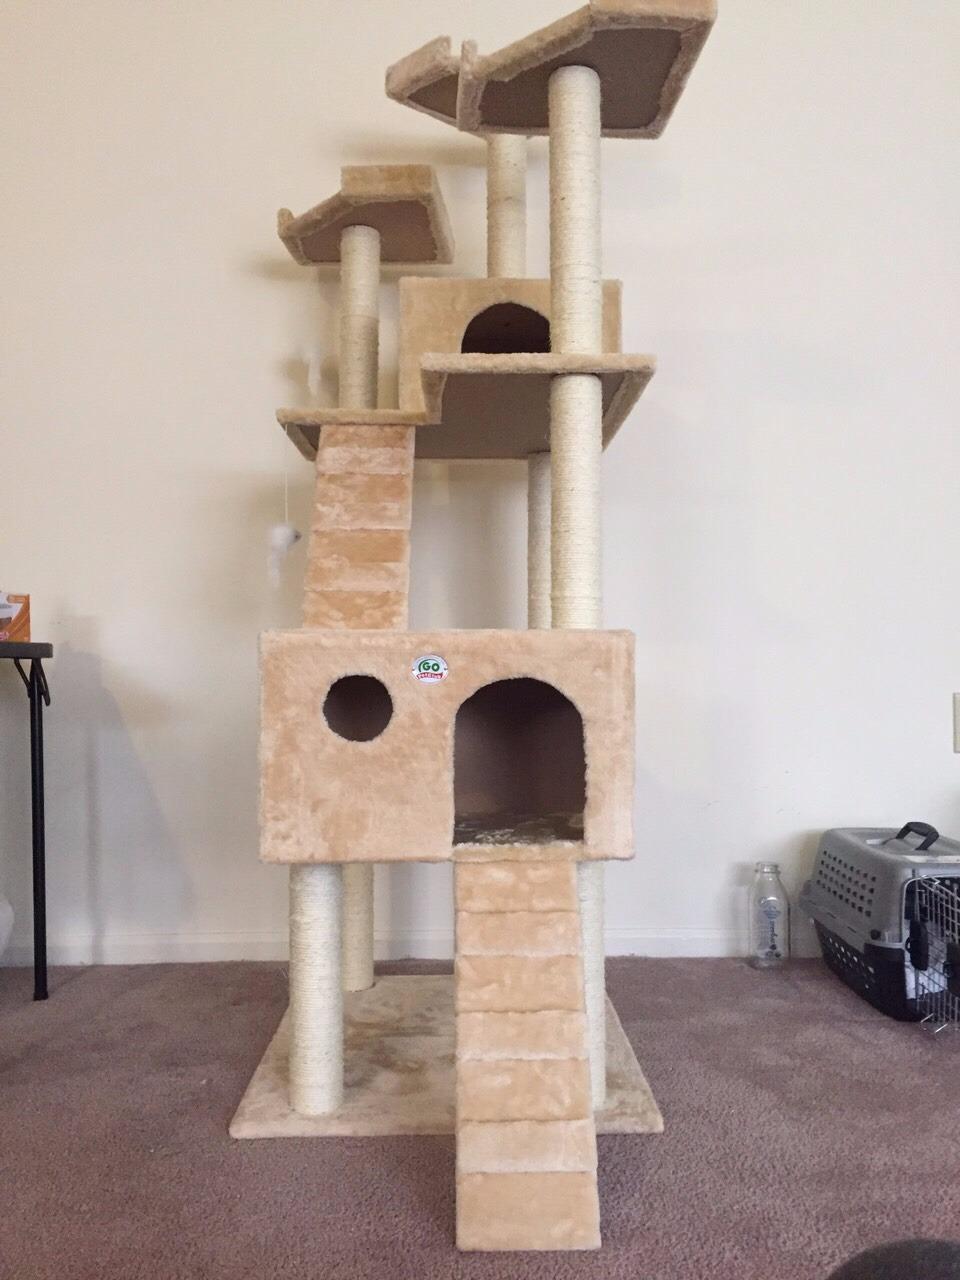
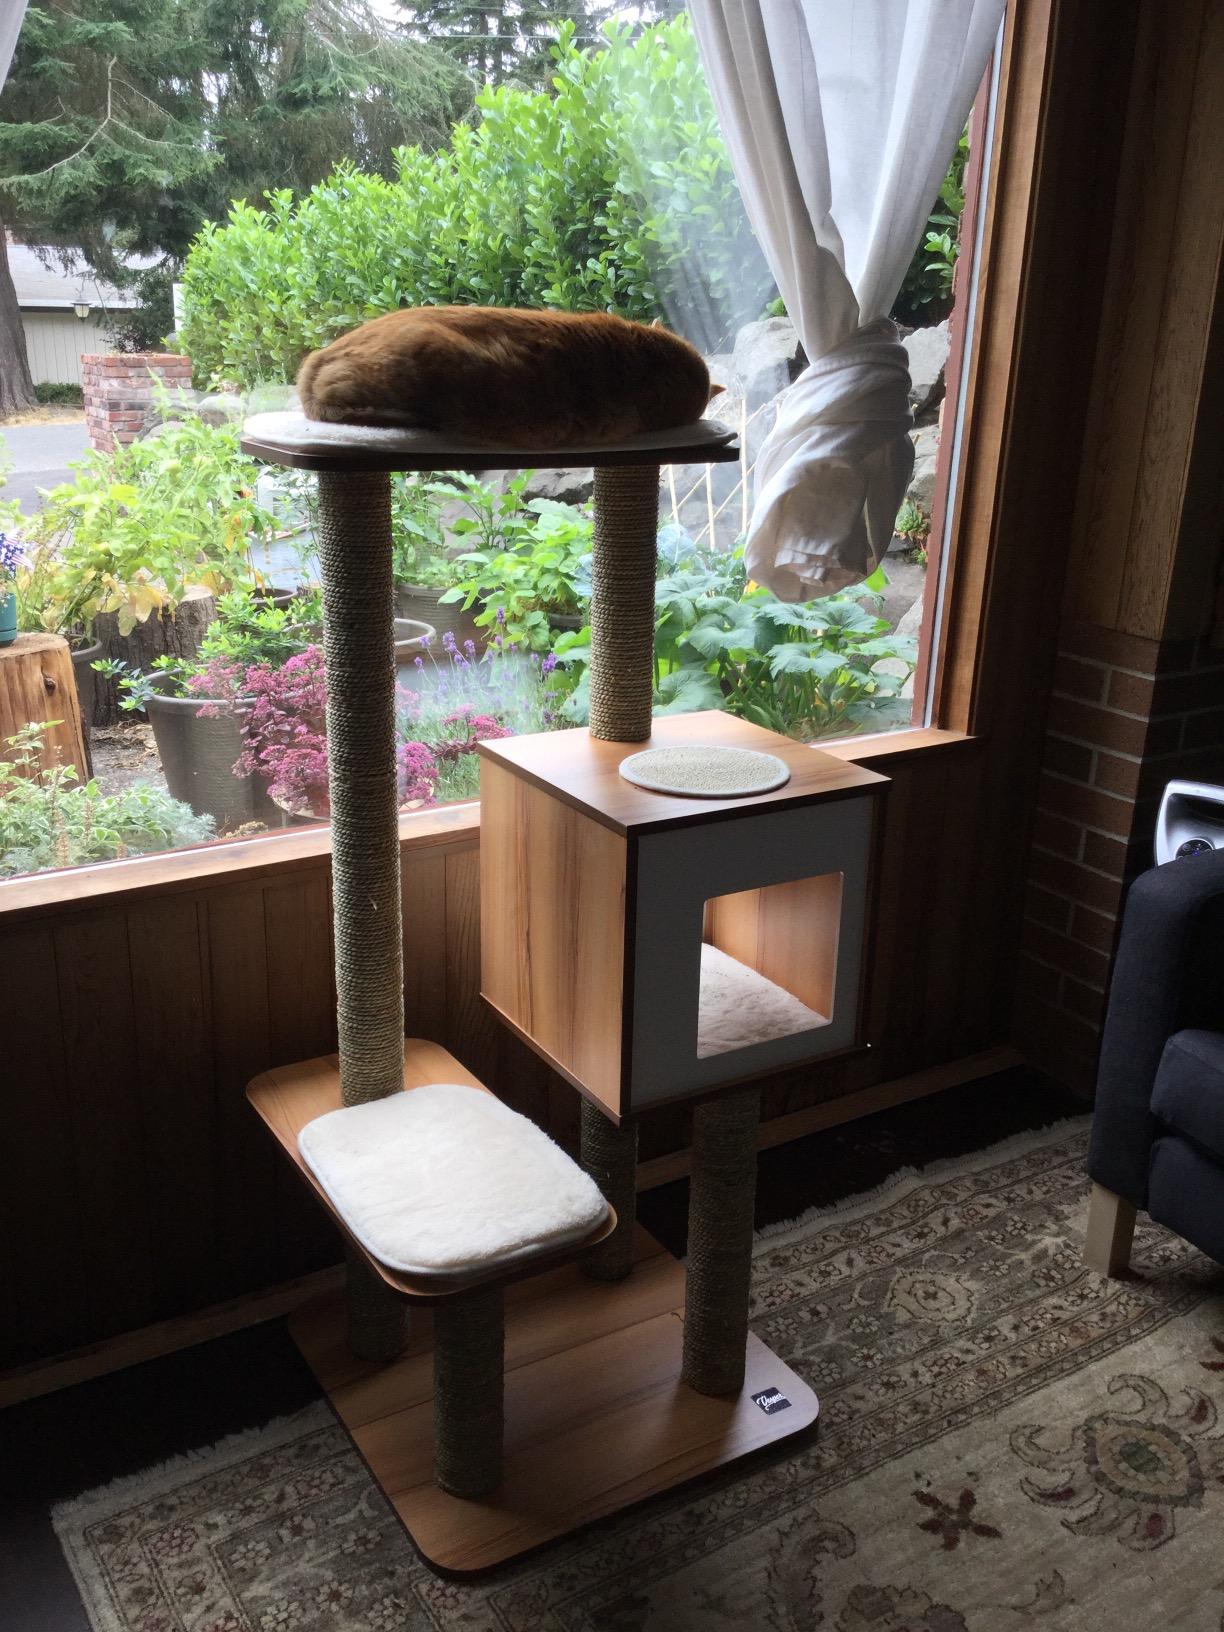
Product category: items_cat tree
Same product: no